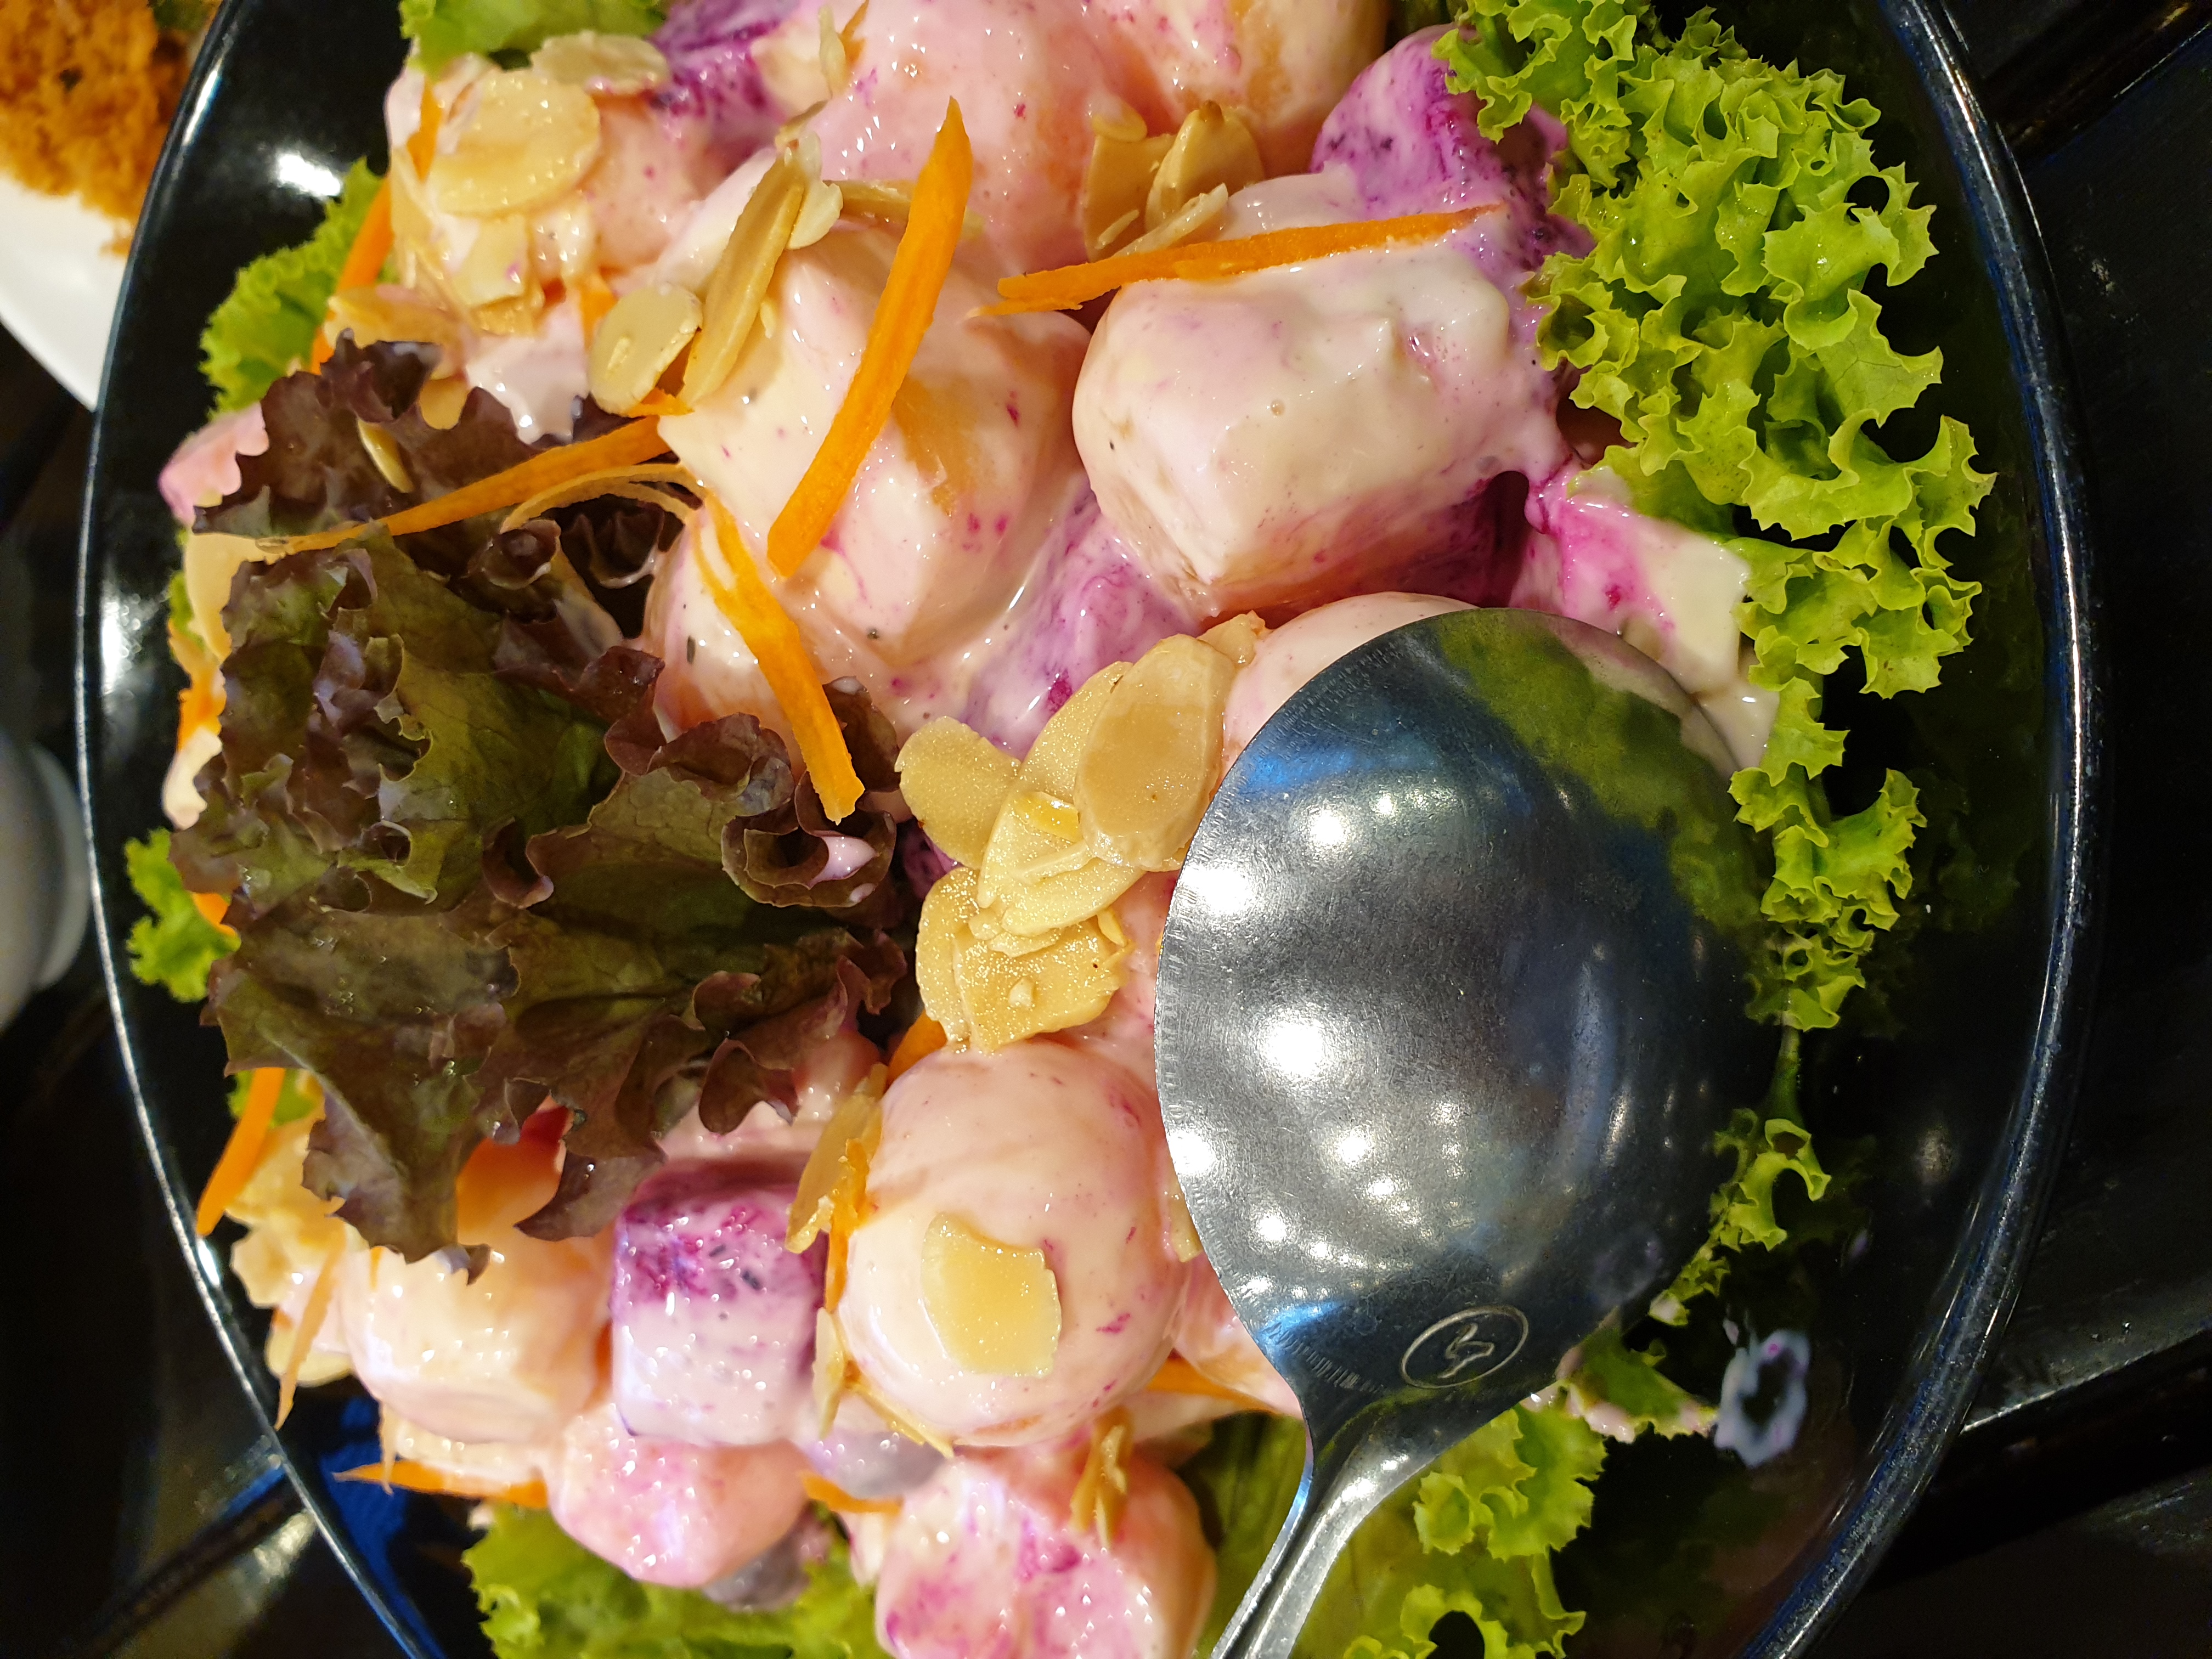
salad, food, dish, cuisine, vegetable, asian food, seafood, meal, vegetarian food, leaf vegetable, recipe, lunch, garnish